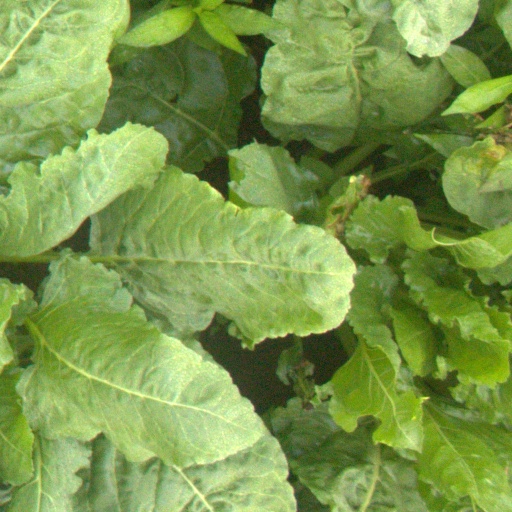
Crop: sugar beet